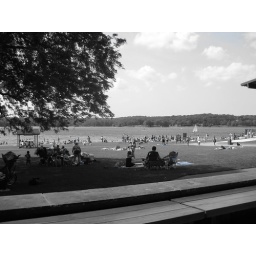
blue accent, although it didn't pick up the sky...there's some blue in someones towel